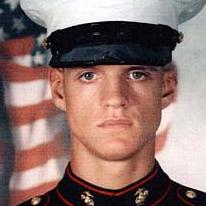
Age: 18